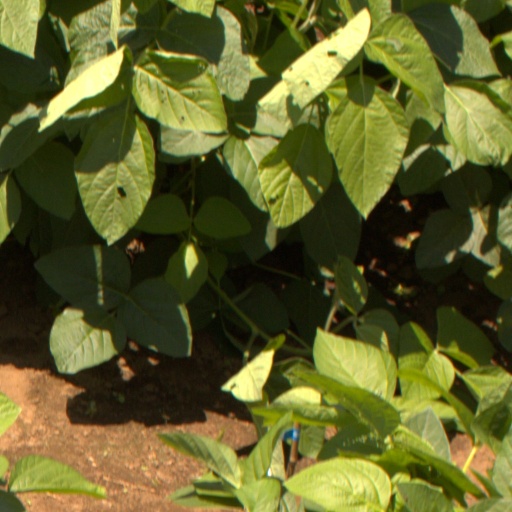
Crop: soybean